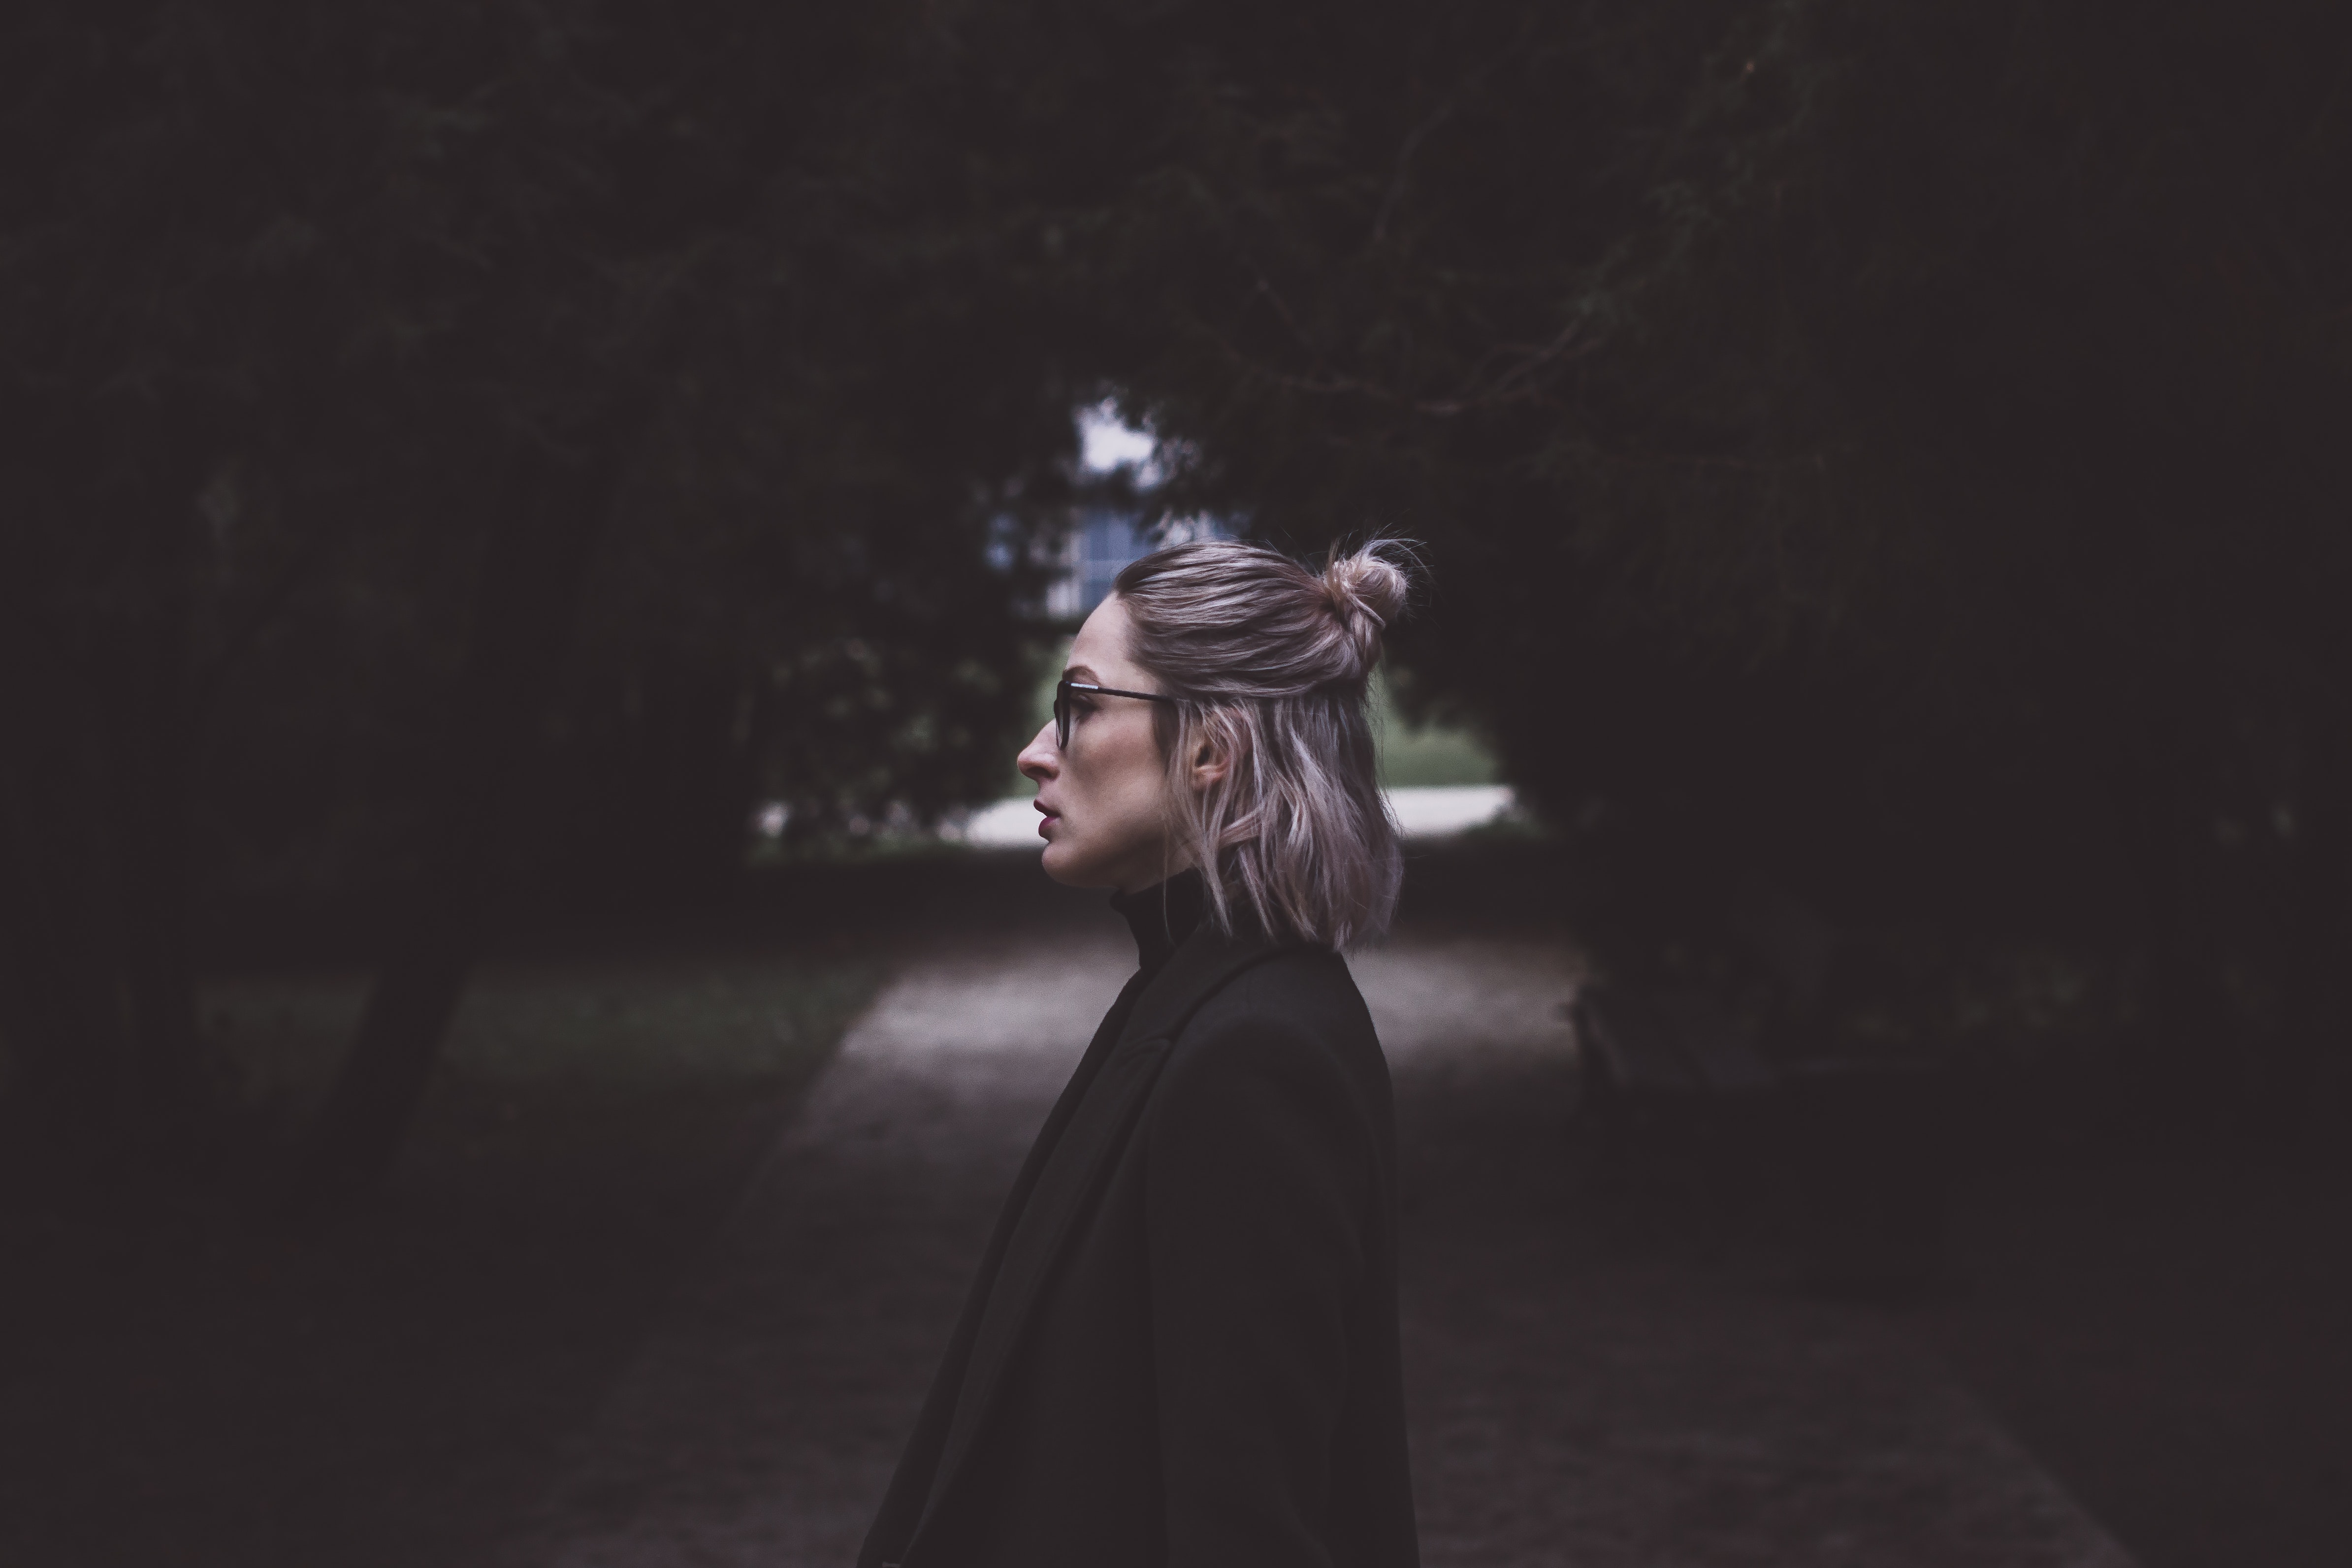
black, photograph, darkness, light, sky, beauty, black and white, fashion, photography, tree, atmosphere, dress, headgear, night, monochrome photography, headpiece, flash photography, monochrome, style, Tints and shades, portrait